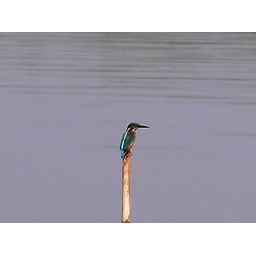
A small blue Kingfisher (Alcedo atthis) perched on a pole in the river